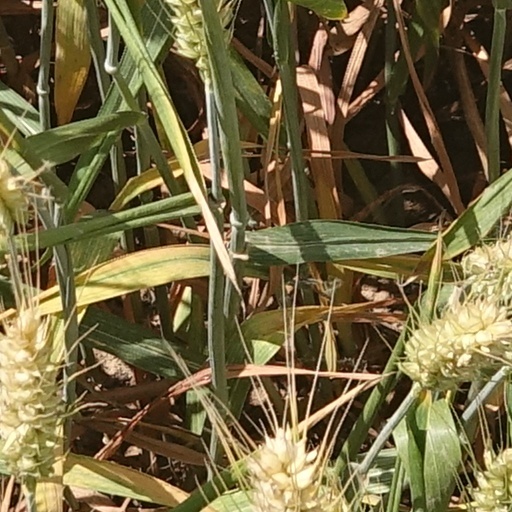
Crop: wheat